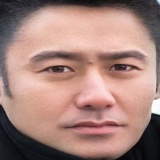
diễn viên Ngô Tú Ba